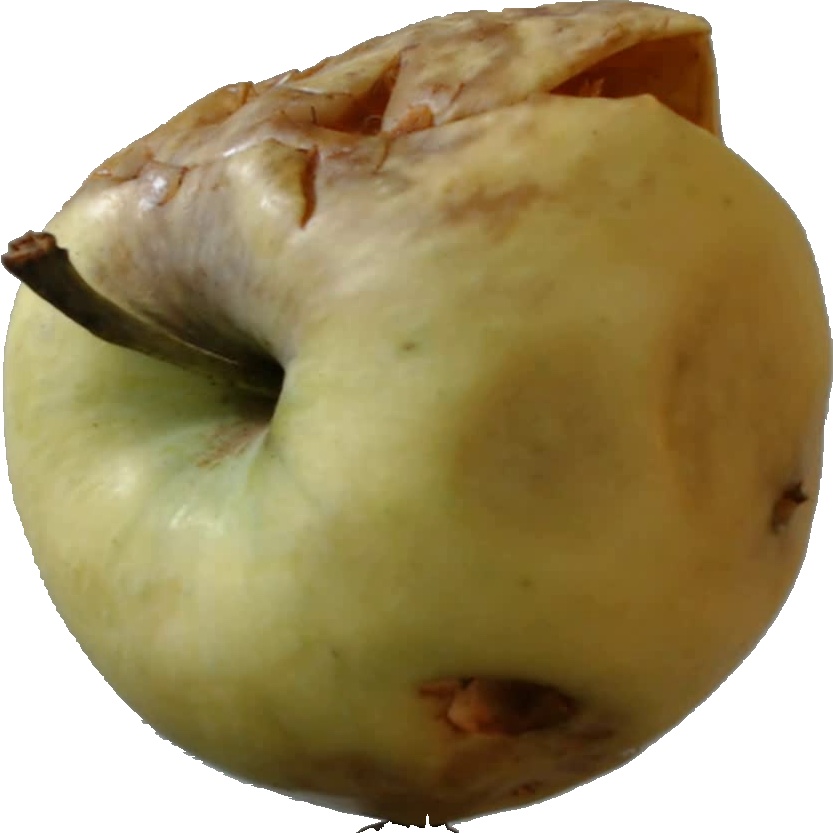
Label: apple_hit_1